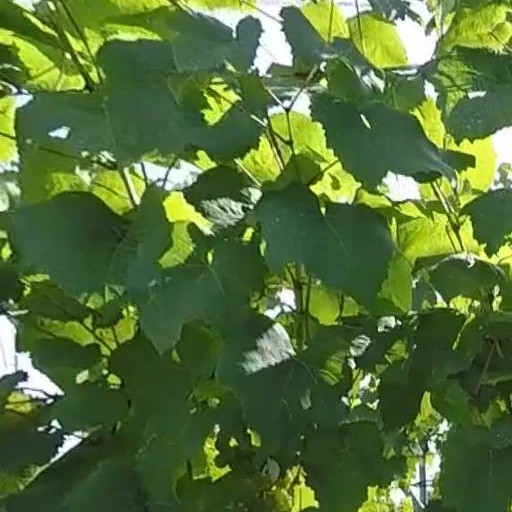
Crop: grape